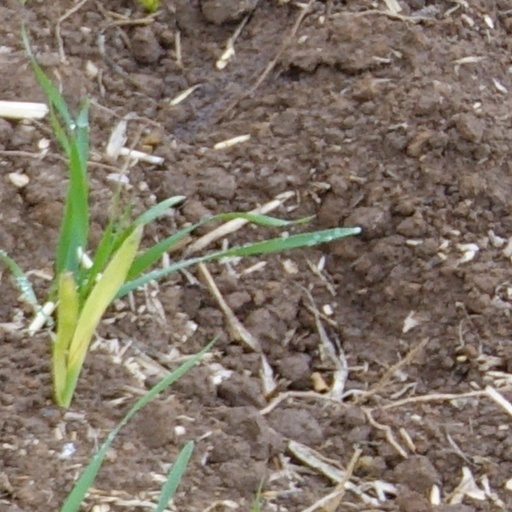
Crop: wheat